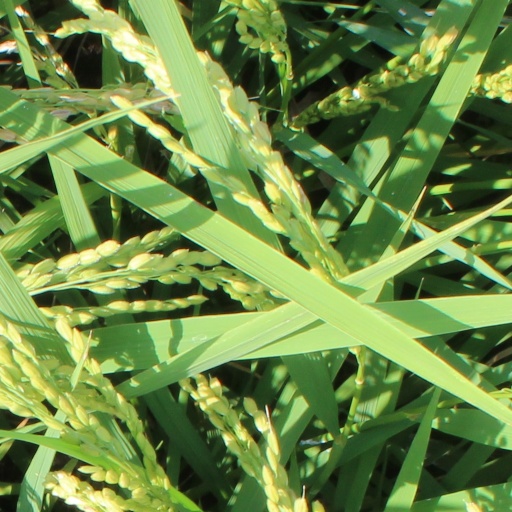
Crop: rice